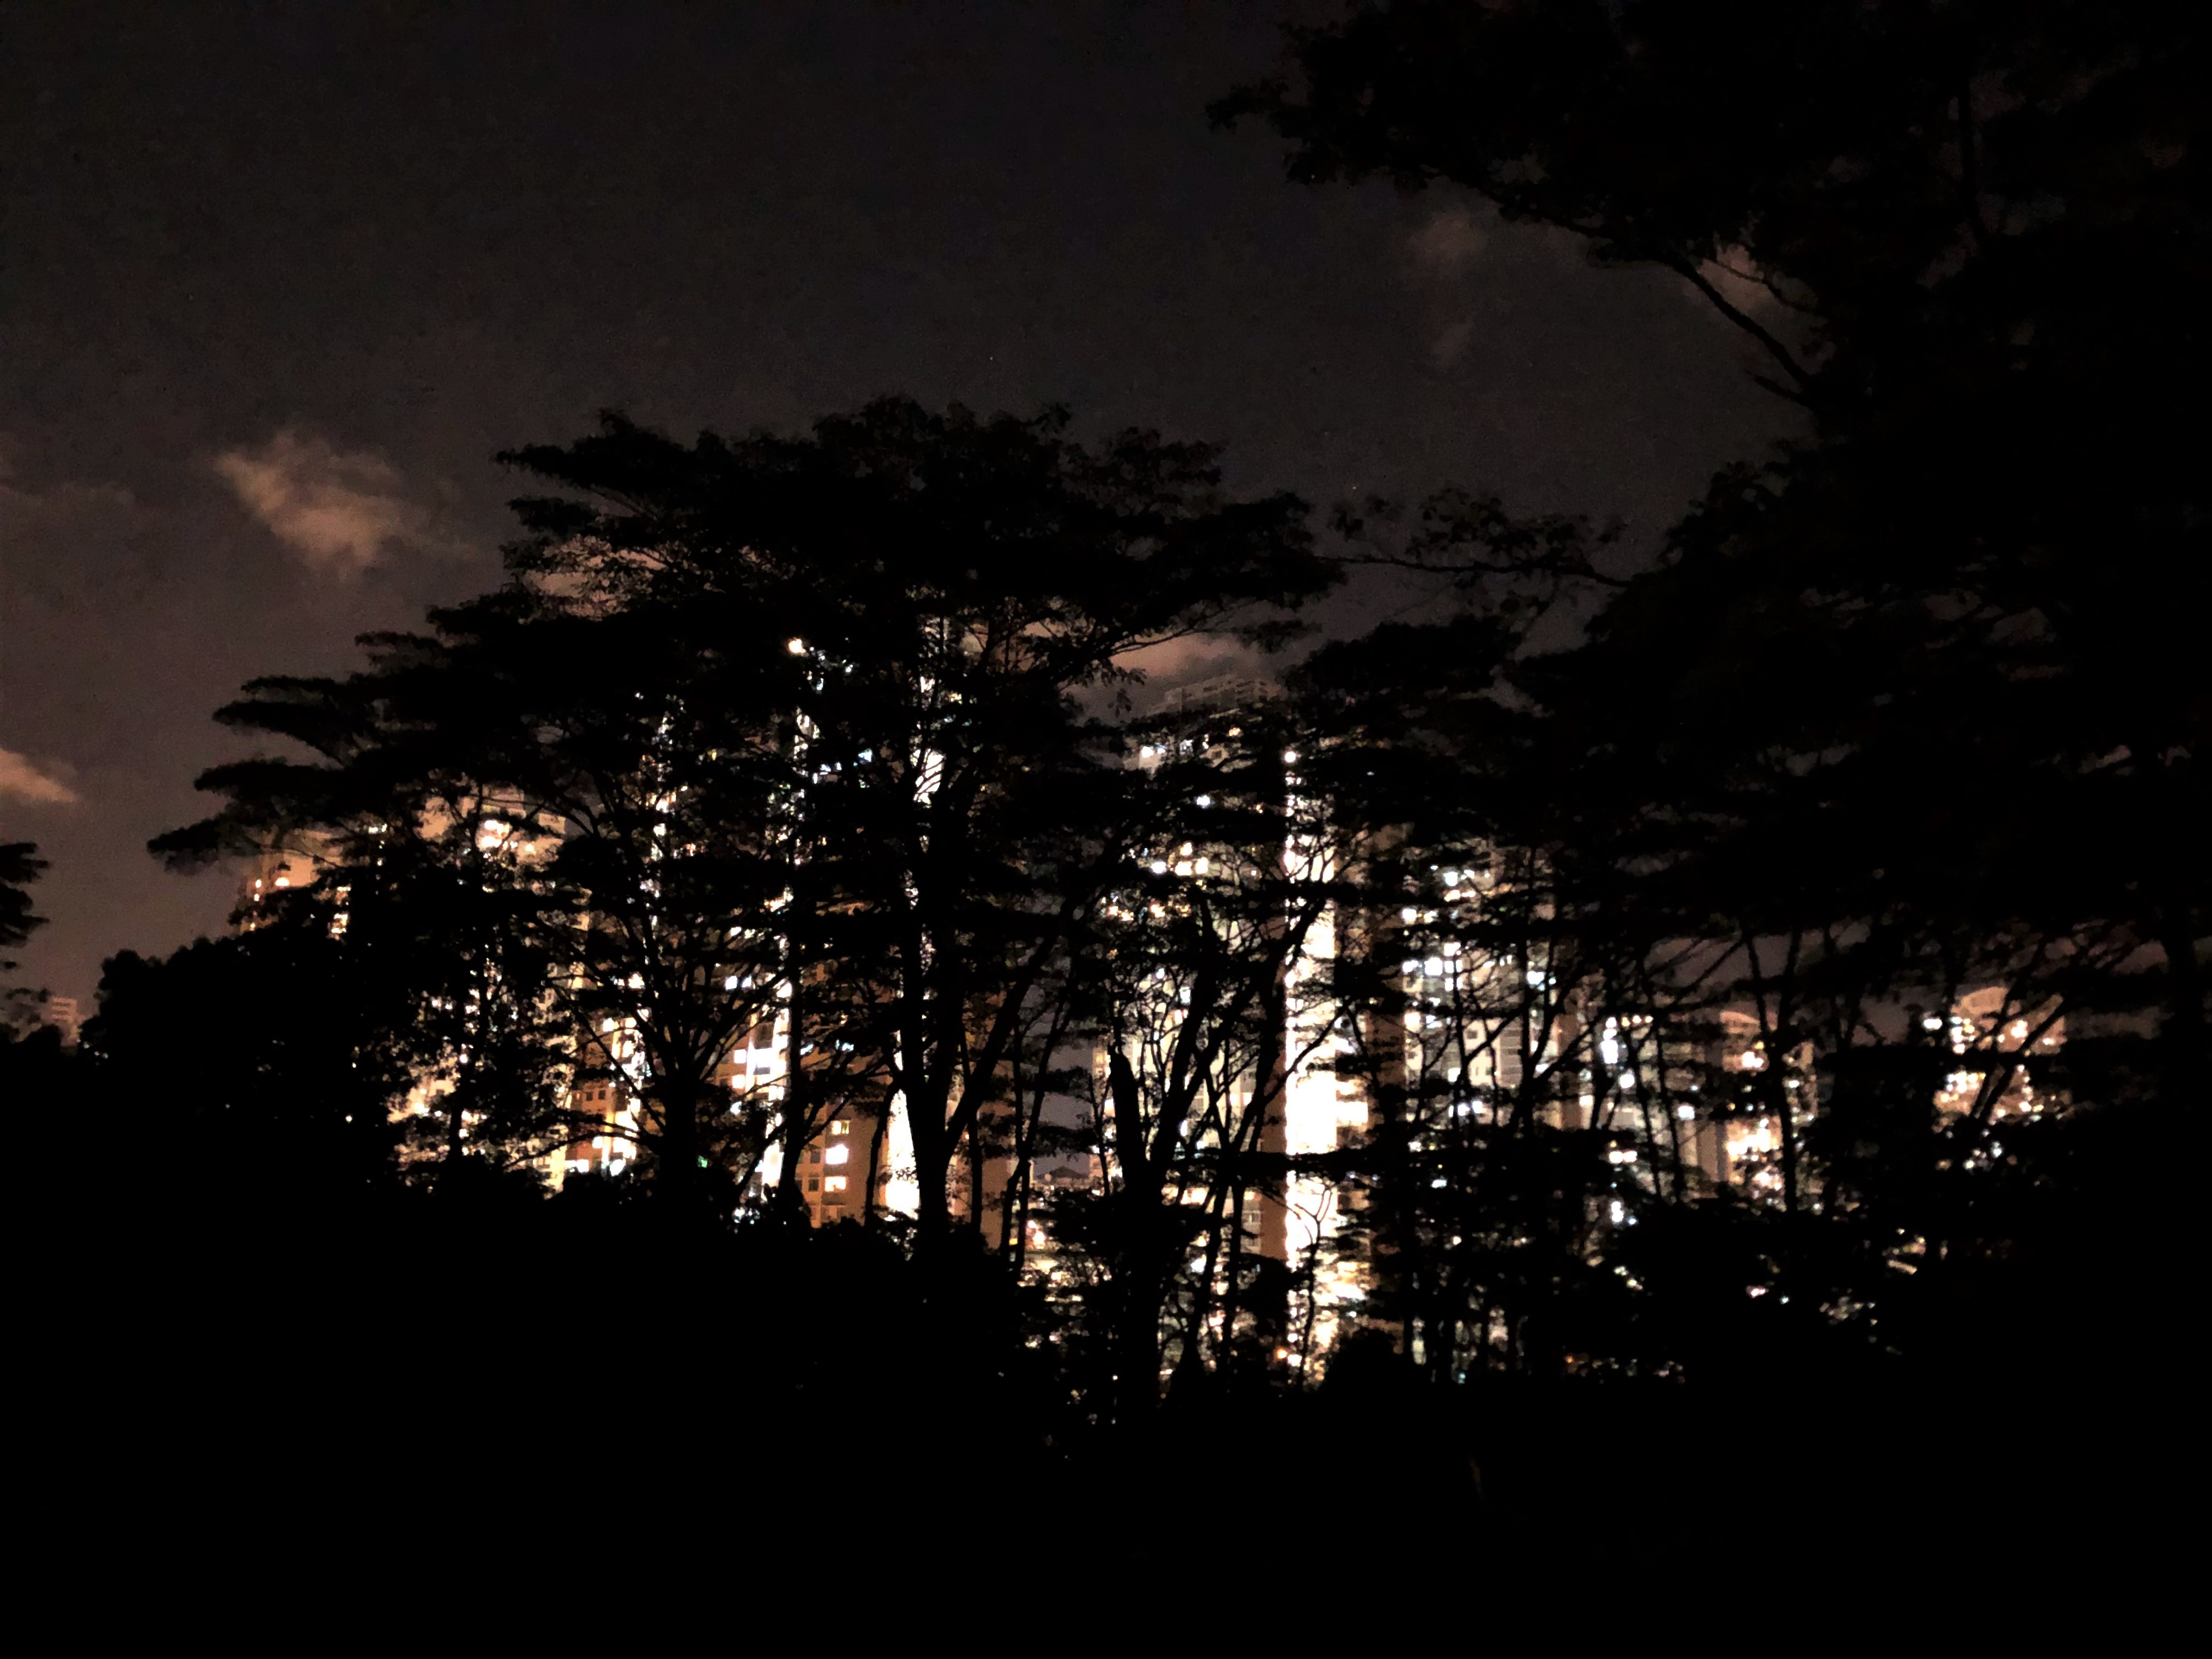
night, light, tree, park, hdb, singapore, shadow, sky, cloud, darkness, natural environment, evening, woody plant, lighting, branch, sunset, midnight, atmosphere, plant, forest, dusk, horizon, photography, meteorological phenomenon, reflection, world, space, Tints and shades, city, pine family